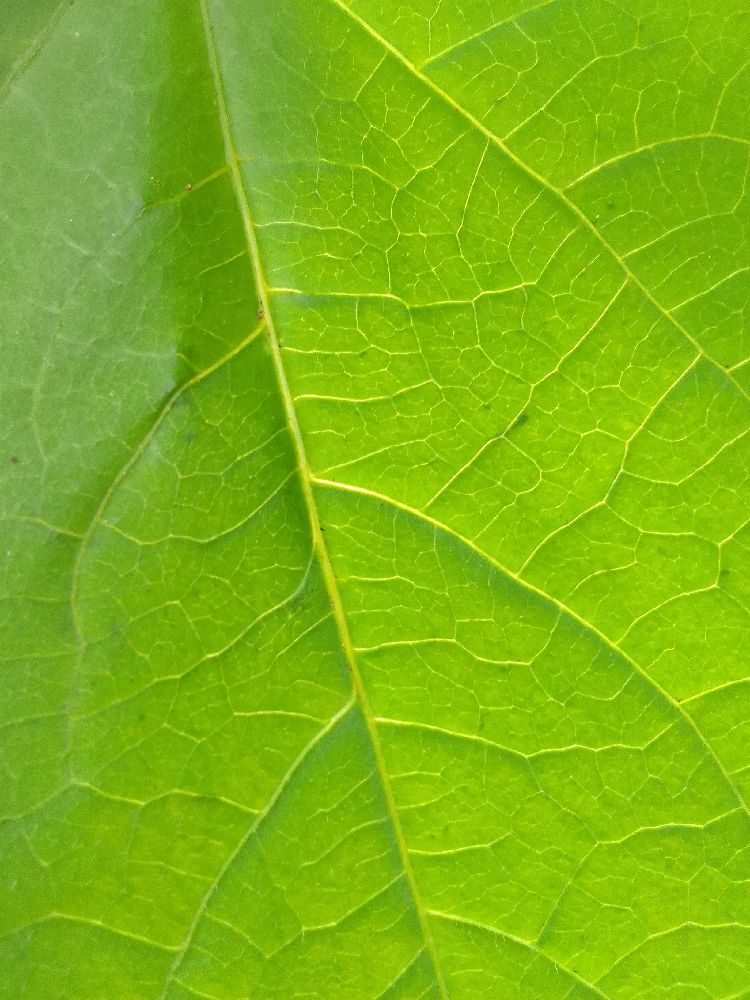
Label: healthy